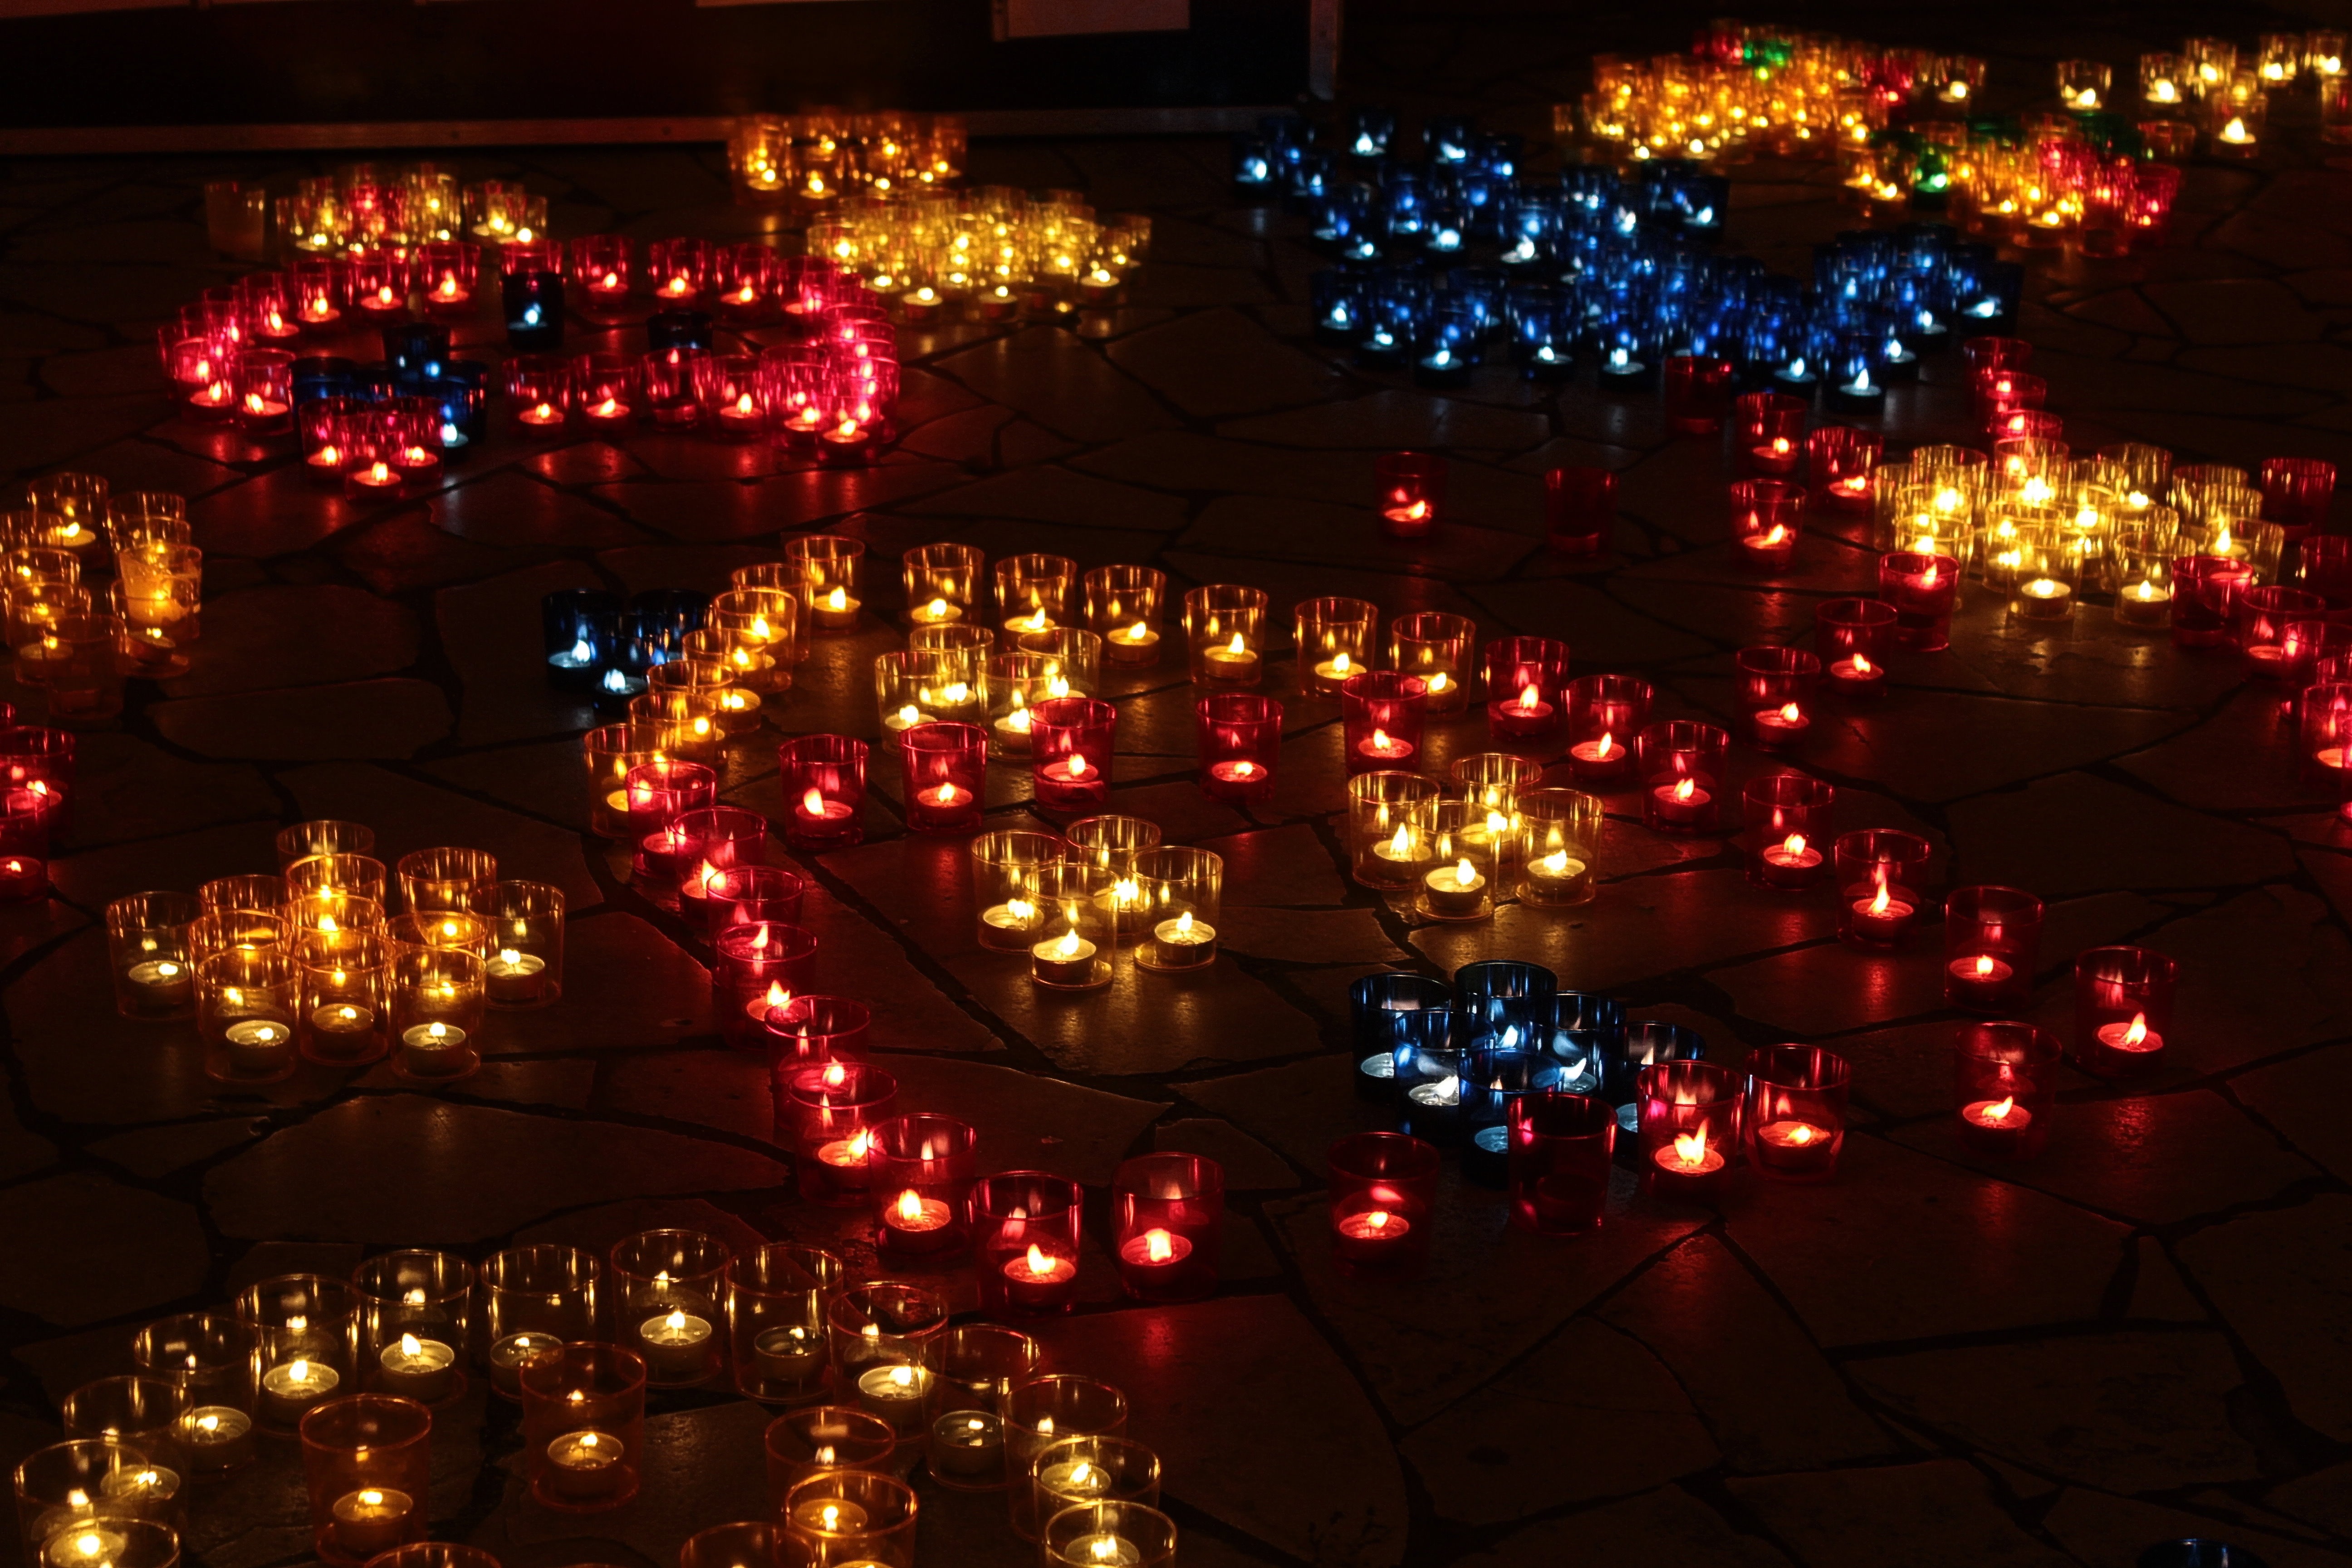
glass, atmosphere, romance, romantic, glow, christmas, lighting, decor, candlestick, christmas decoration, candles, mood, candlelight, tealight, tea lights, christmas lights, burning down